Bombus terrestris

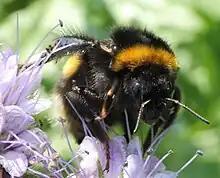

A solitary queen hatched from her abandoned colony initiates the colony cycle when she mates with a male and finds a nest. She will stay in this nest over winter and then will lay a small batch of diploid (female) eggs in the spring. Once these hatch, she tends the larvae, feeding them with nectar and pollen. When the larvae are grown, they pupate, and about two weeks later, the first workers emerge. This is known as the initiation phase of the colony. Workers forage for nectar and pollen for the colony and tend later generations of larvae. The workers are smaller than the queen, and usually die while foraging in the jaws of predators like birds or robberflies. The foraging range and frequency of workers depends on the quality and distribution of available food, but most workers forage within a few hundred meters of their nest.